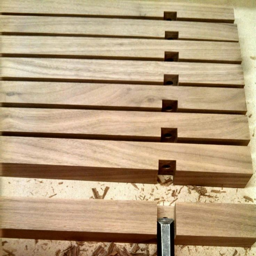
matching tables make for a whole lot of legs !